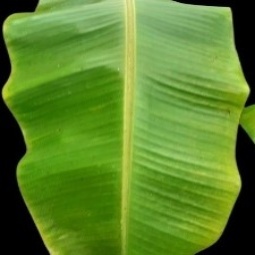
Label: Sulphur